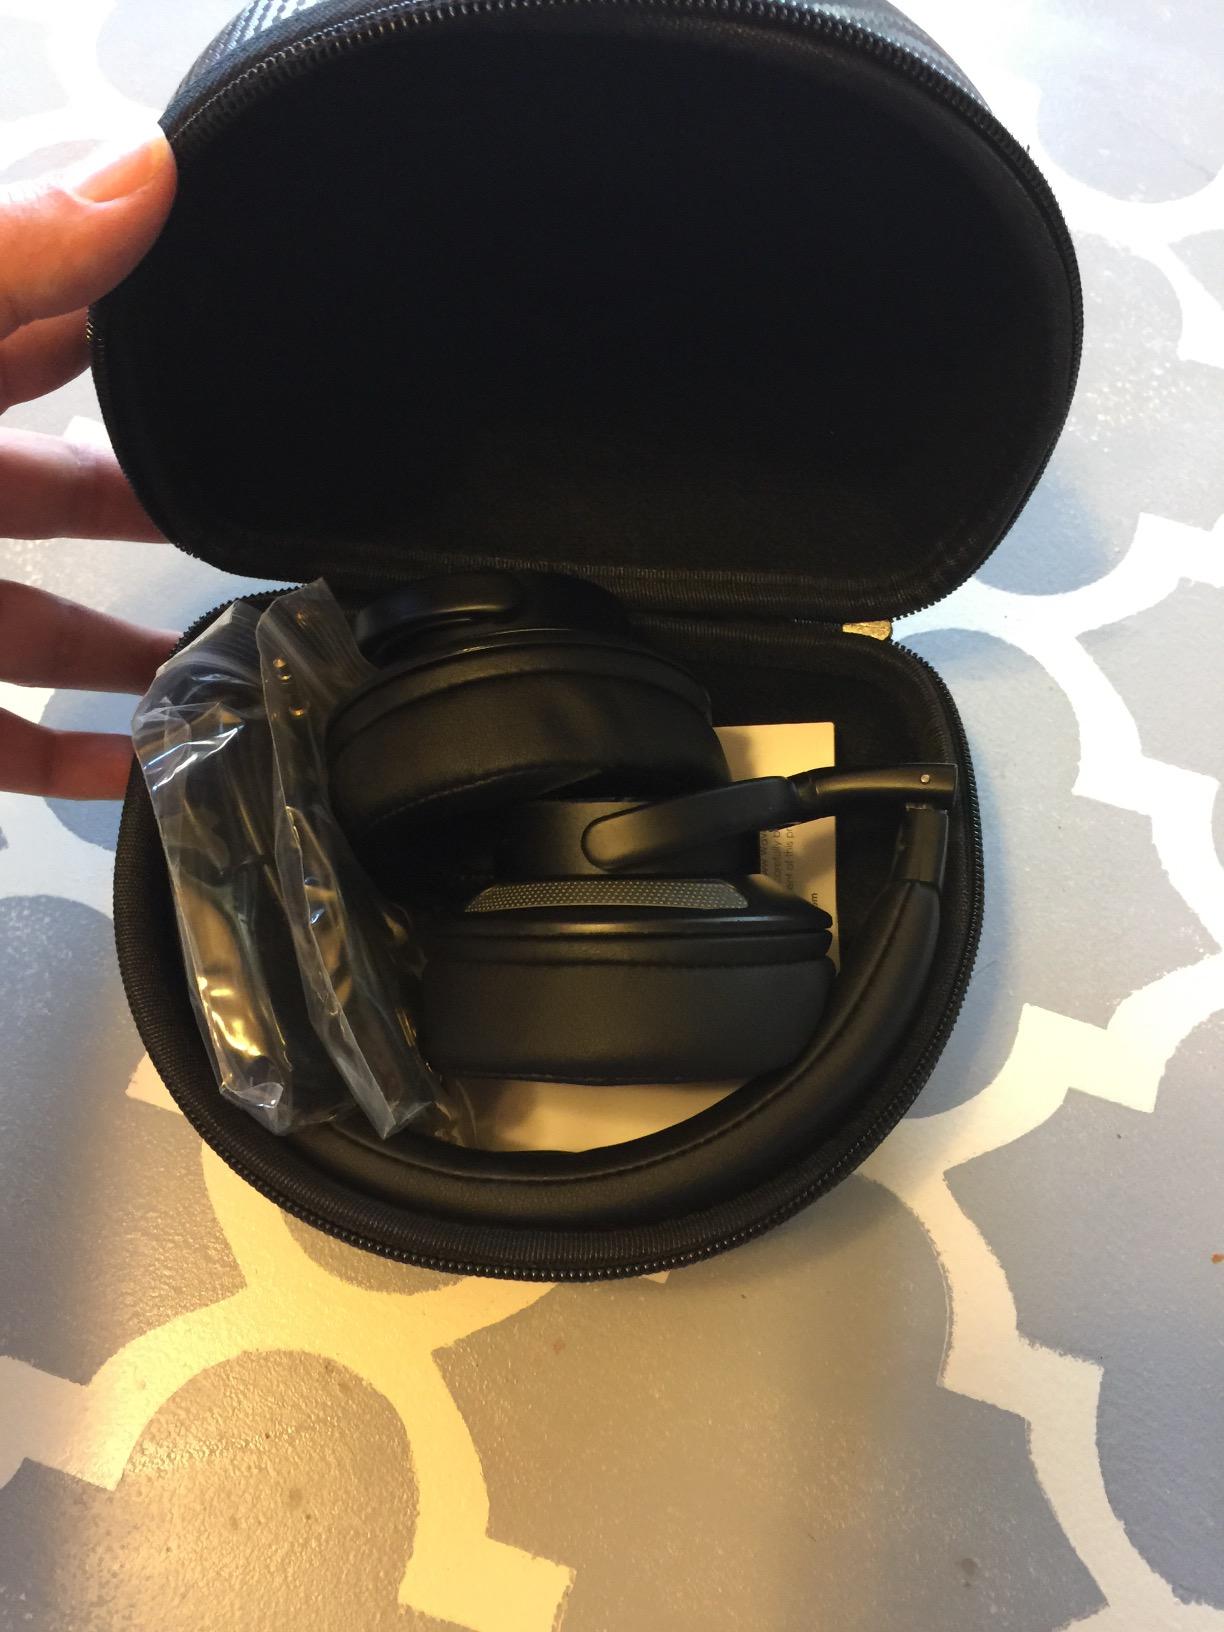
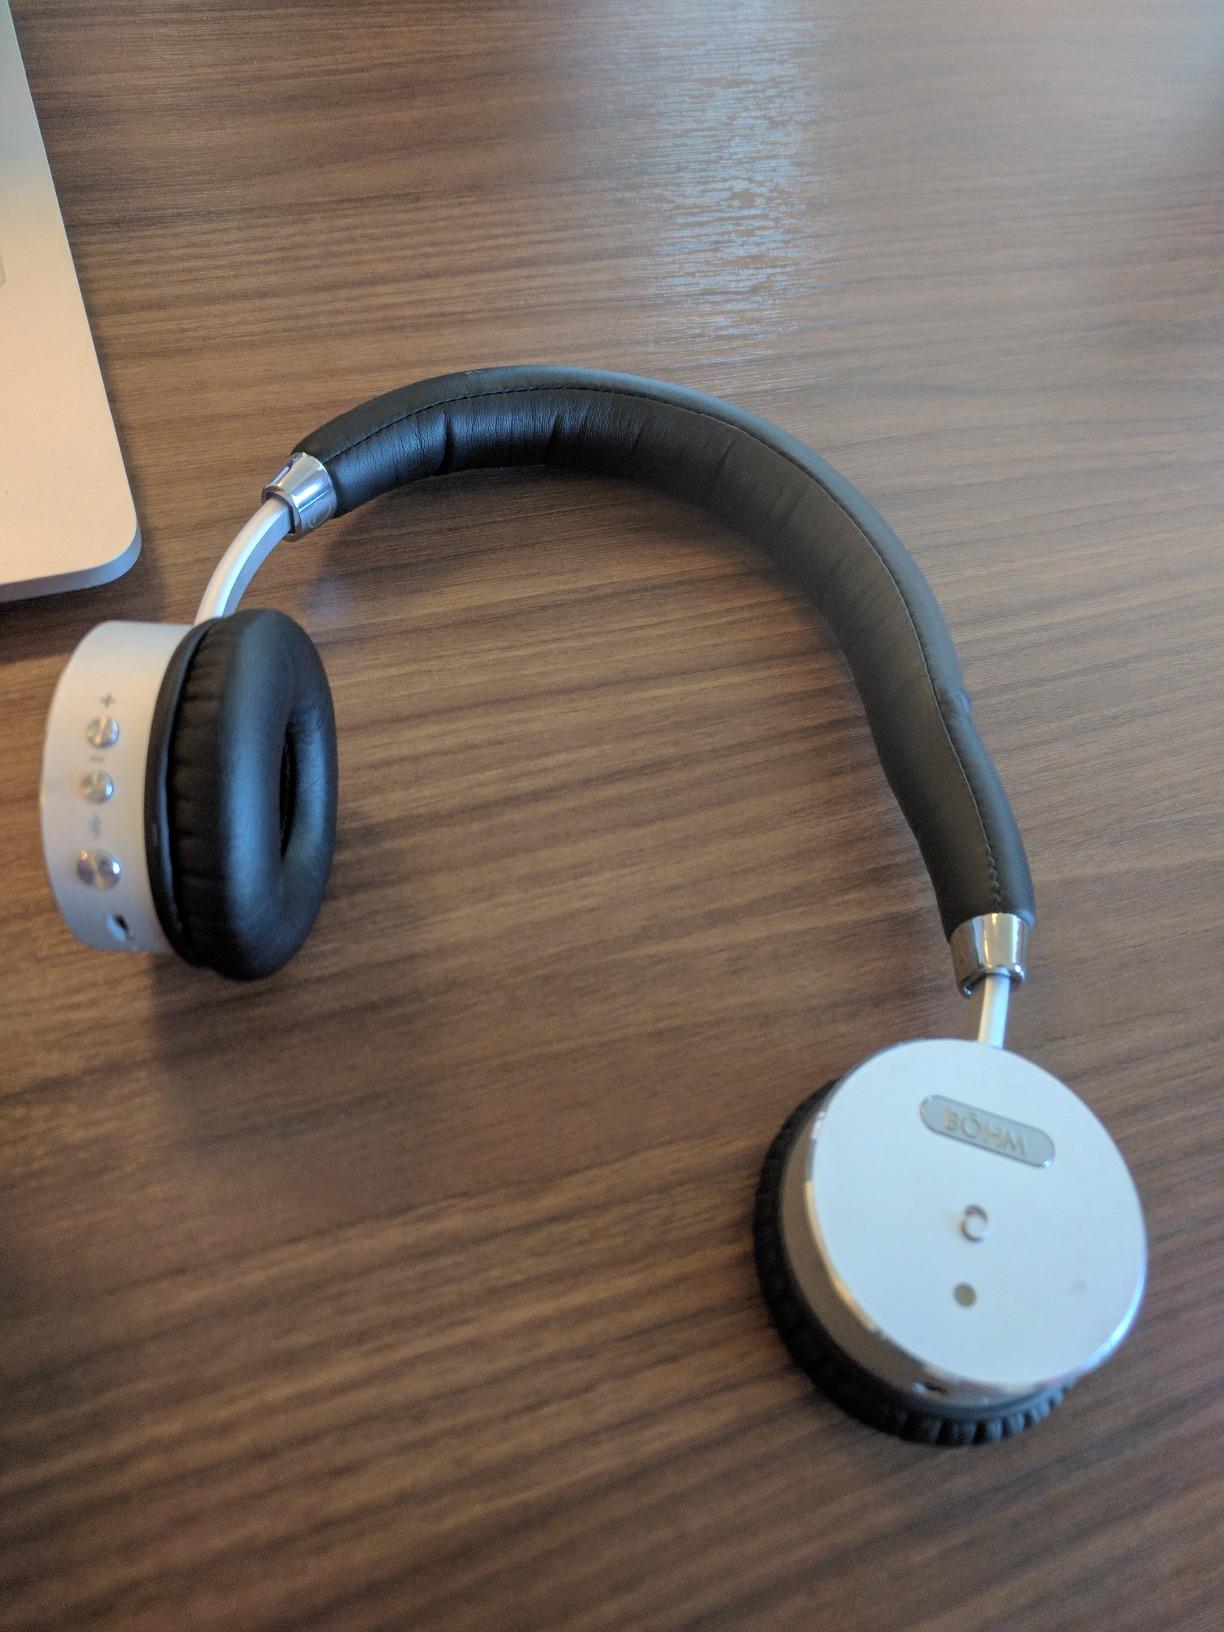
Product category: headphones
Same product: no